AMT Genova

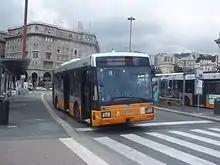
One of the AMT's urban buses

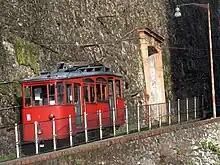
The Principe–Granarolo rack railway

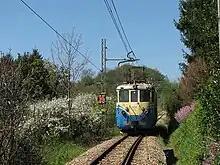
Train on the Genova–Casella railway

The AMT Genova, formally known as the Azienda Mobilità e Trasporti and formerly as the Azienda Municipalizzata Trasporti, is a joint stock company that holds the concession for public transport in the Italian city of Genoa.